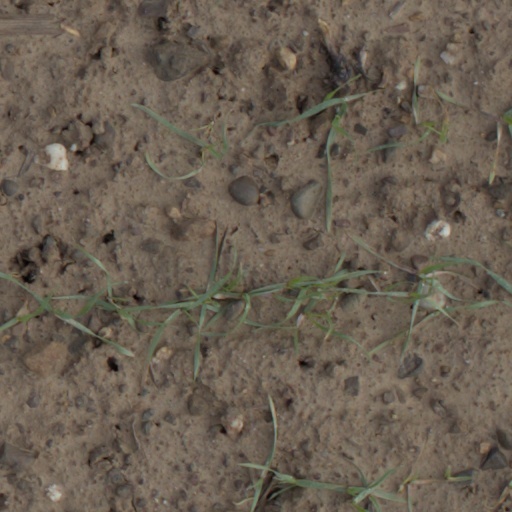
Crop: wheat